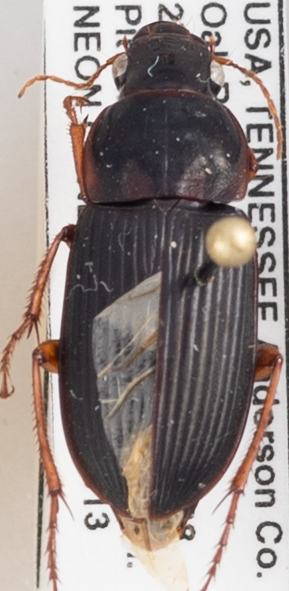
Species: Harpalus pensylvanicus
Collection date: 2018-09-13
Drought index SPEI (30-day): -0.946
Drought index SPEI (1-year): -0.086
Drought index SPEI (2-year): -0.018